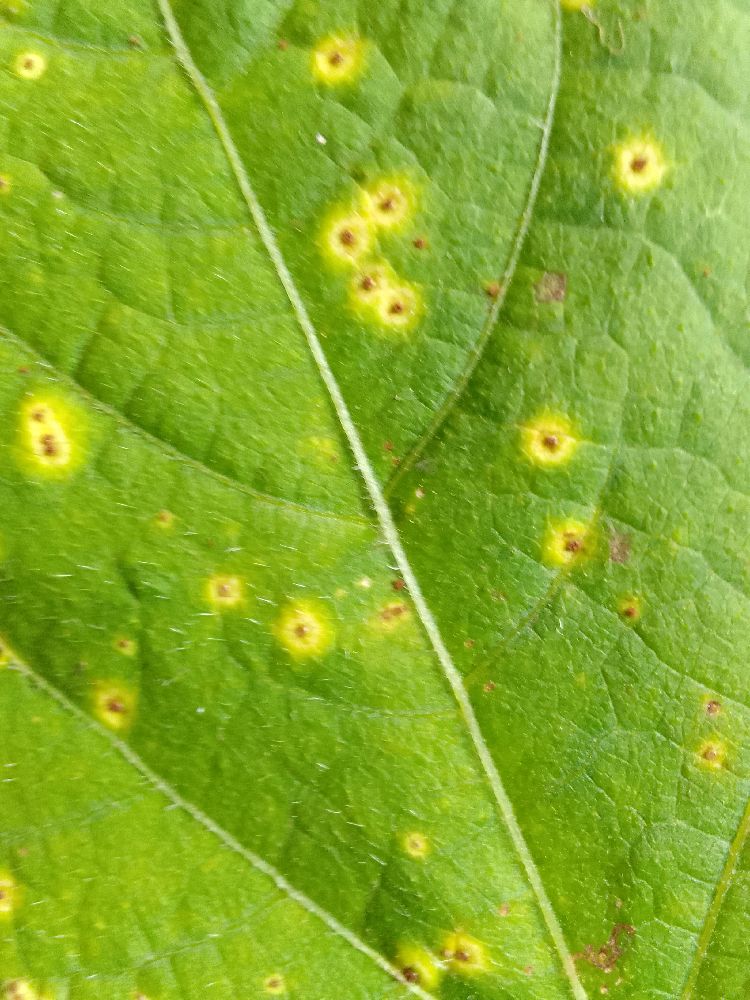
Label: rust